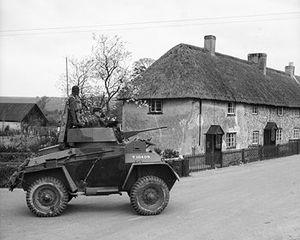
La Guy Armoured Car était une voiture Britannique blindée produite en nombre limité pendant la Seconde Guerre mondiale. La voiture a vu une action limitée au cours de la Bataille de France.